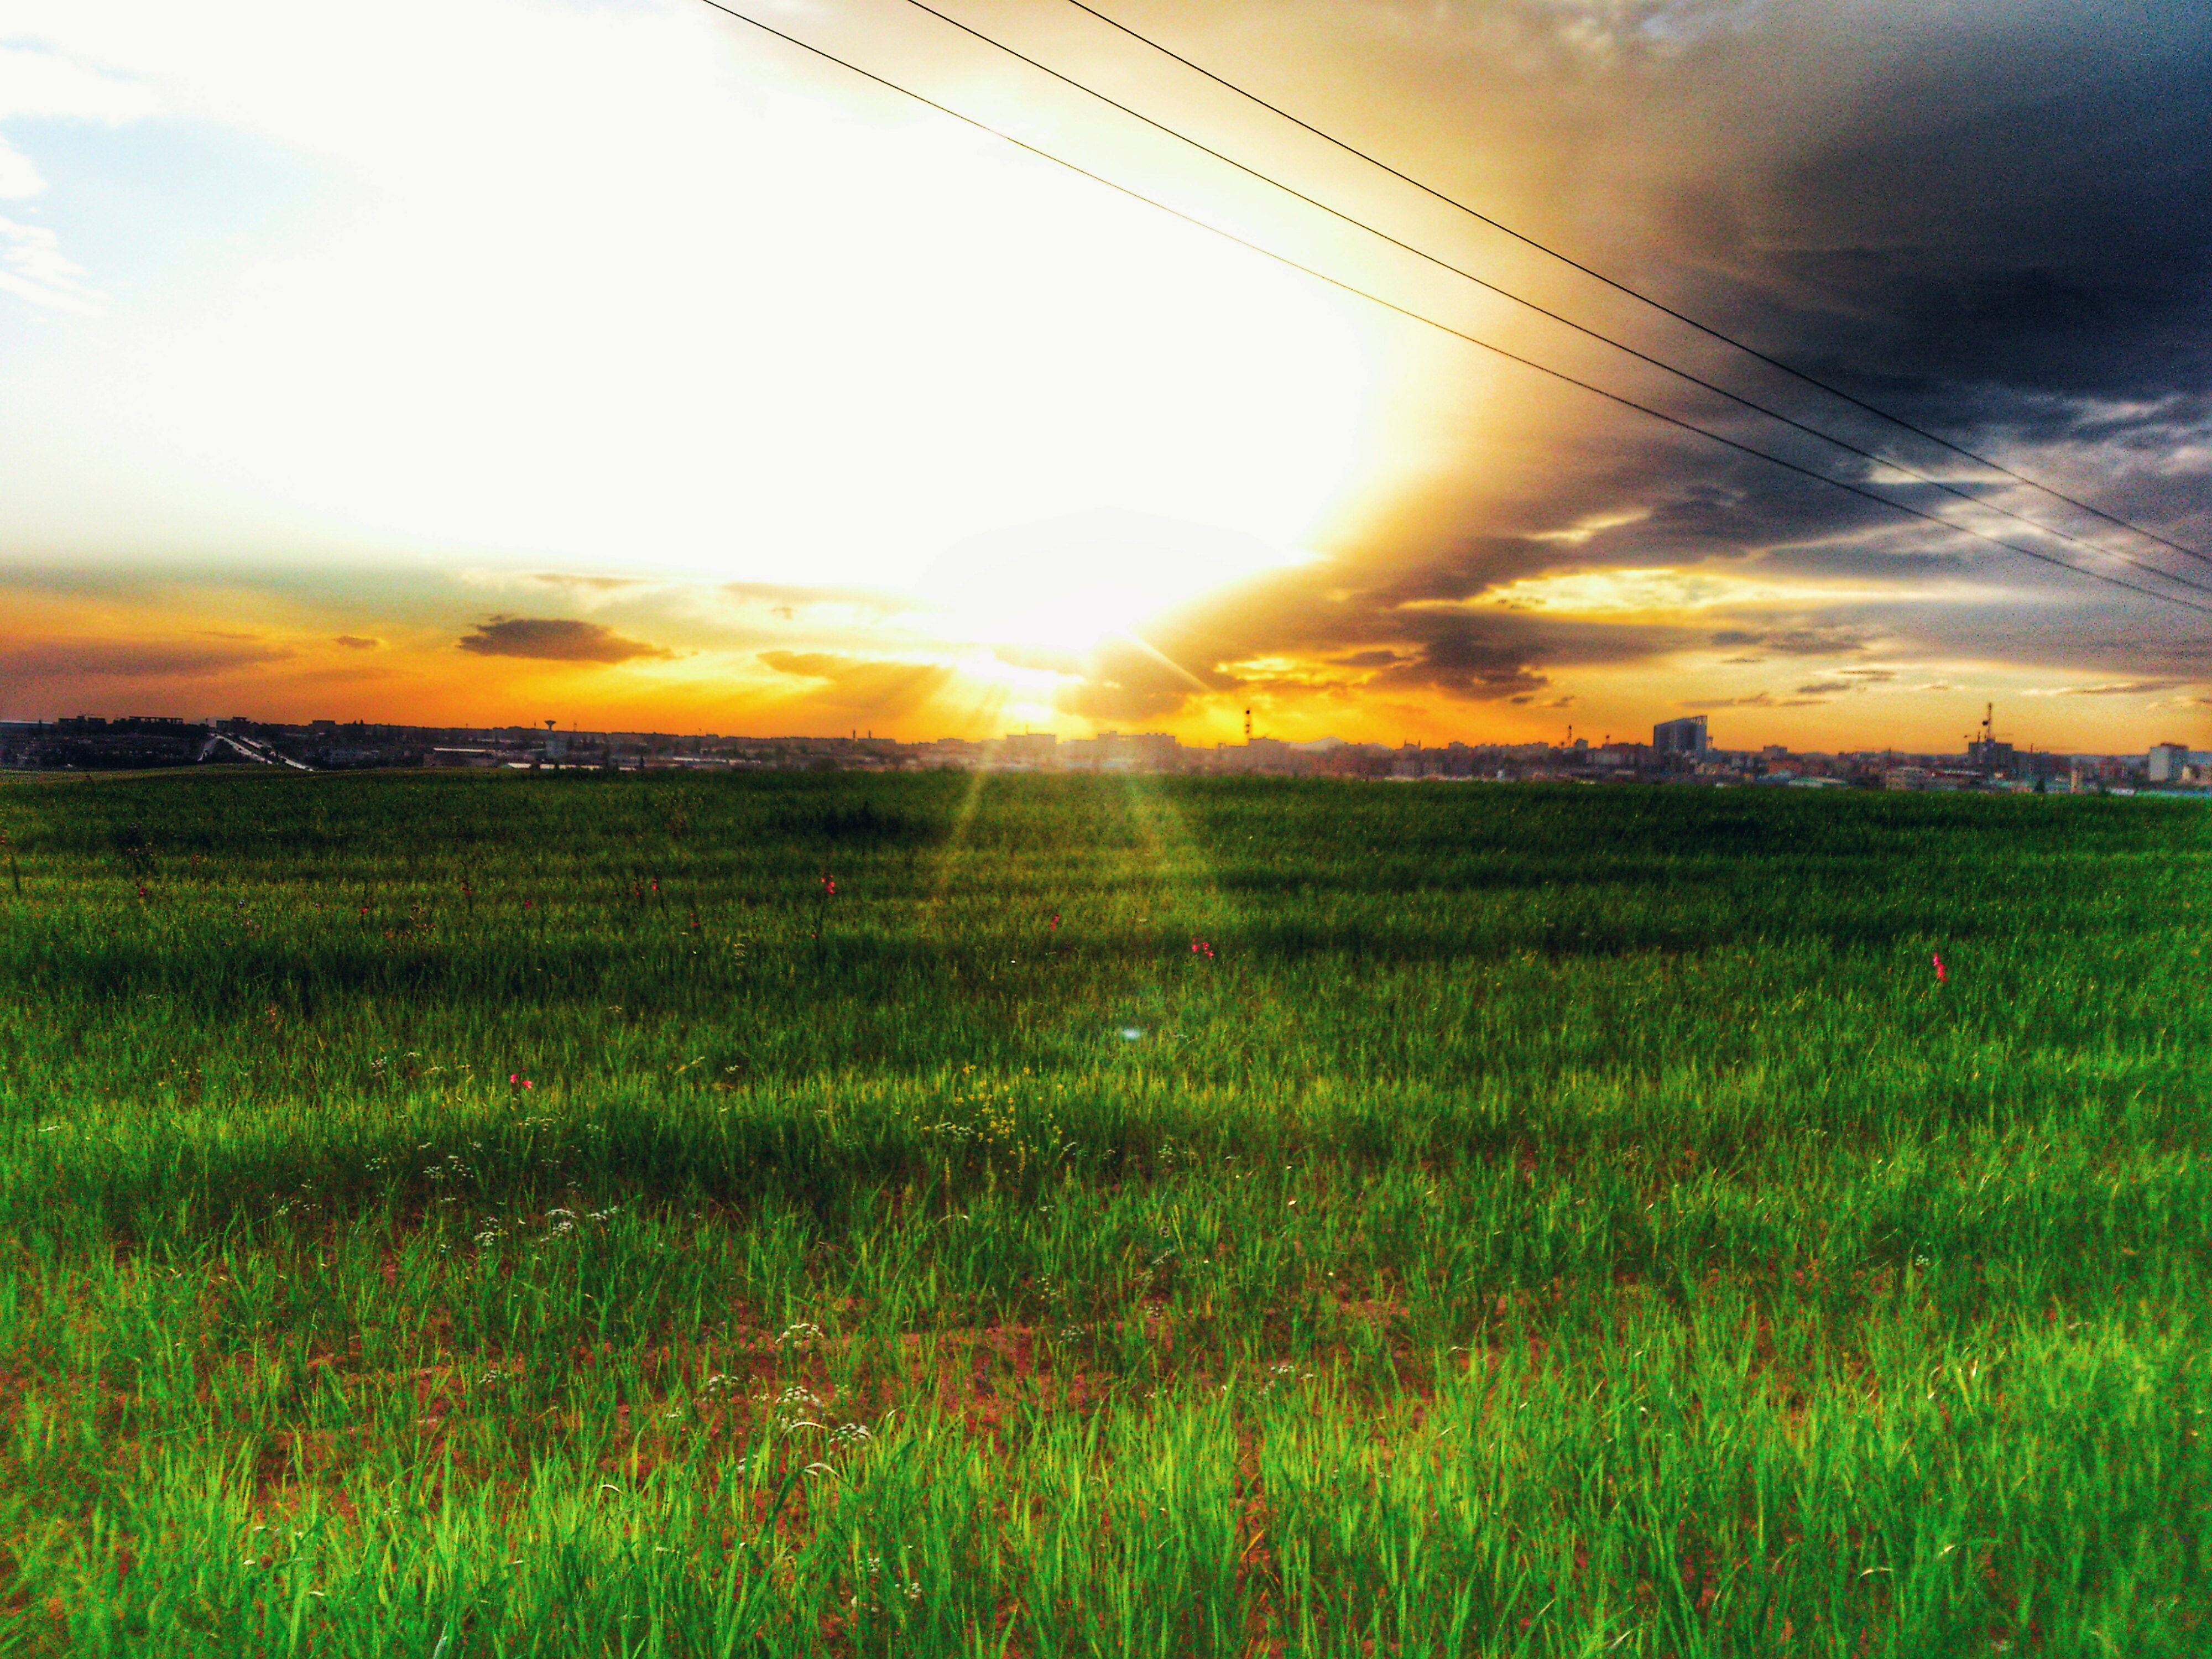
landscape, nature, grass, horizon, cloud, sky, sun, sunrise, sunset, field, meadow, prairie, sunlight, morning, hill, dawn, dusk, crop, agriculture, plain, grassland, habitat, rural area, paddy field, natural environment, grass family